Levant Schooner Flotilla

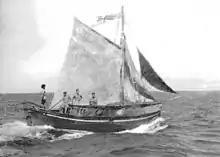
Caique sailed by the Levant Schooner Flotilla, World War II.

The Levant Schooner Flotilla was an Allied naval organisation during World War II that facilitated covert and irregular military operations in the Aegean Sea from 1942–1945. It was primarily organised by the British Royal Navy and consisted of a series of commandeered caïques, or local schooners, manned by British sailors, special forces, and Greek volunteers.